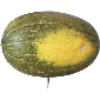
Label: Melon Piel de Sapo 1